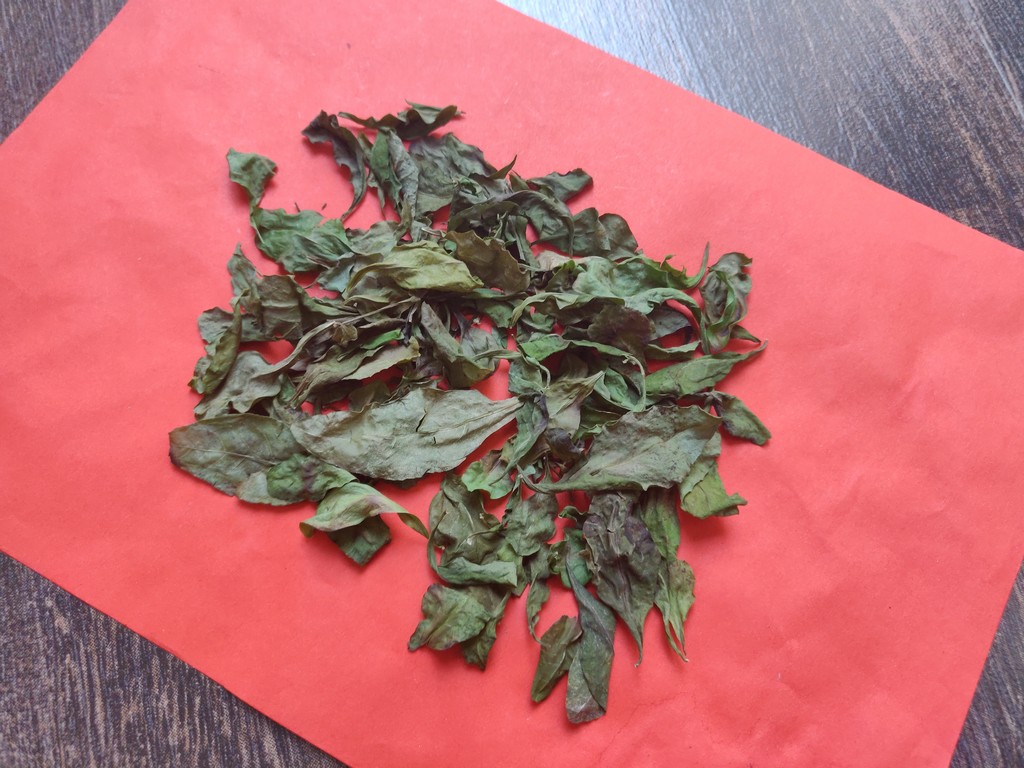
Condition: Dried
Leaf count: multiple
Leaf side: unknown